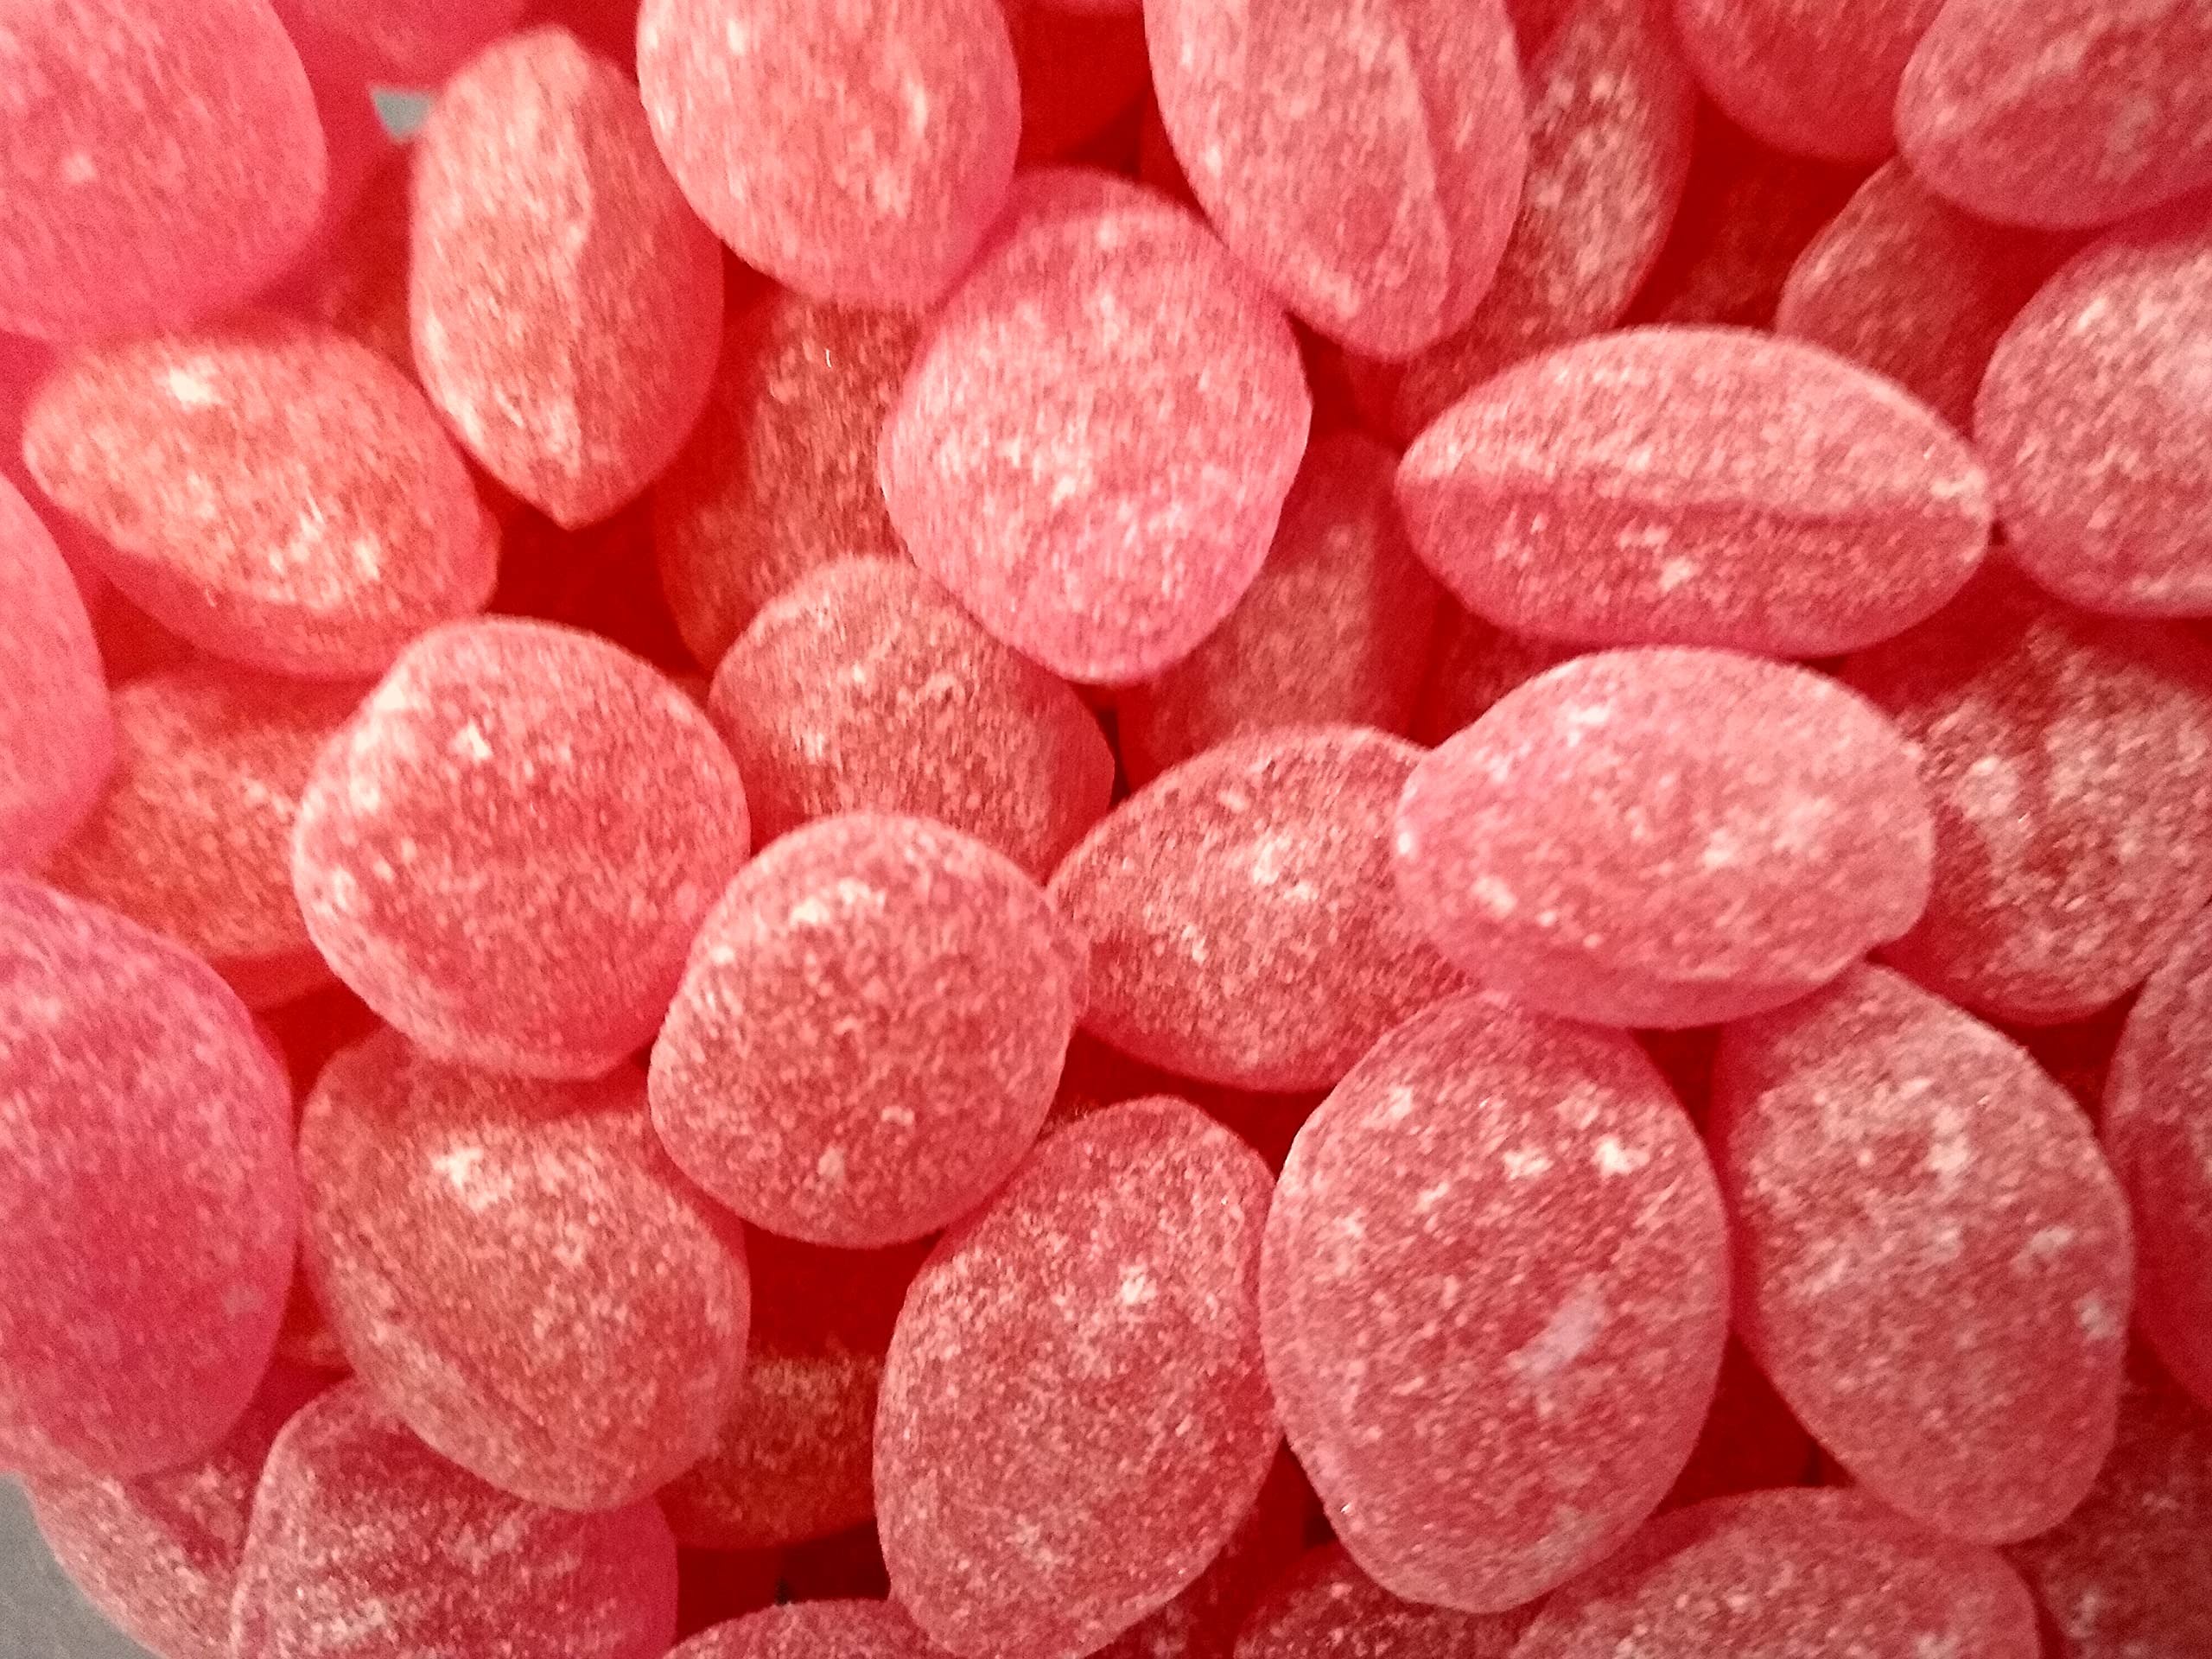
Item Name: Clove Bulk Sugar Sanded Candy Drops - 2 lbs of Fresh Delicious Candy
Bullet Point 1: Clove Bulk Sugar Sanded Candy Drops - 2 lbs of Fresh Delicious Candy
Bullet Point 2: Delicious classic sanded sugary candy. Fill your candy dishes!
Bullet Point 3: Perfect for a snack or a goodie bag or after dinner treat.
Bullet Point 4: Items are repackaged in a facility that may contain milk, soy, peanuts, tree nuts, eggs, wheat and all other allergens.
Product Description: Clove Bulk Sugar Sanded Candy Drops - 2 lbs of Fresh Delicious Candy
Value: 32.0
Unit: Ounce

Price: 20.68